Andrew Carney

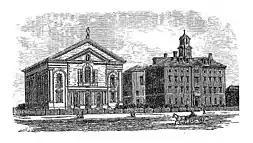
Church of the Immaculate Conception (left) and Boston College (right) (1860) in Boston's South End

Carney played a major role in the founding of Boston College and the Church of the Immaculate Conception. He donated $5000 plus all of the construction expenses to John McElroy, S.J the person responsible for the planning and creation of the college and church, who would oversee the use of the gift to complete the projects. In 1858, Bishop Fitzpatrick and Father McElroy broke ground for Boston College, and The Church of the Immaculate Conception. Classes began in the fall of 1864. In 1963, Carney Hall was erected on the grounds of the Boston College campus in Chestnut Hill, in the memory of Andrew Carney.